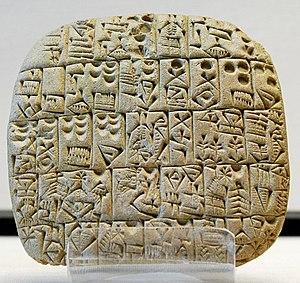
Contrat archaïque sumérien concernant la vente d'un champ et d'une maison. Shuruppak, inscription pré-cunéiforme.
Sumer est une région située à l'extrême sud de la Mésopotamie antique, couvrant une vaste plaine parcourue par le Tigre et l'Euphrate, bordée, au sud-est, par le golfe Persique. Il s'y est développé une importante civilisation à compter de la fin du IVᵉ millénaire av. J.-C. et durant le IIIᵉ millénaire av. J.-C.
Un sumérogramme est un caractère ou un groupe de caractères cunéiformes sumériens employé comme idéogramme ou logogramme, en remplacement d'un syllabogramme.
La Mésopotamie est une région historique du Moyen-Orient située entre le Tigre et l'Euphrate. Elle correspond pour sa plus grande part à l'Irak actuel.
La science est l'ensemble des connaissances et études d'une valeur universelle, caractérisées par un objet et une méthode fondée sur des observations objectives vérifiables et des raisonnements rigoureux. On la divise communément en différents domaines qualifiés de sciences.
La sédentarisation est l'adoption par une population, généralement humaine, d'un mode de vie sédentaire, ou sédentarité, qui se manifeste par l'établissement permanent dans un habitat occupé en continu, à l'opposé du nomadisme ou du semi nomadisme migratoire. Les premières traces de sédentarisation humaine correspondent au début du Néolithique.
L'agriculture est l'activité économique principale de la Mésopotamie antique. Soumis à des contraintes fortes, notamment l'aridité et des sols pauvres, les paysans mésopotamiens ont développé des stratégies efficaces permettant à soutenir le développement des premiers États, des premières villes puis des premiers empires connus, sous l'égide des institutions dominant l'économie, à savoir les palais royaux et provinciaux, les temples et les domaines des élites. Elle repose avant tout sur la culture des céréales et l'élevage ovin, mais aussi les légumineuses ou encore le palmier-dattier au sud et la vigne au nord.
Les sciences mésopotamiennes témoignent des premiers fondements des disciplines scientifiques, correspondant aux premières civilisations de la région.
Le département des antiquités orientales du musée du Louvre à Paris conserve des objets provenant d'une région située entre l'actuelle Inde et la mer Méditerranée. Il offre un panorama presque complet des anciennes civilisations de l'Asie mineure. Il s'agit d'une des trois plus grandes collections du monde avec plus de 150 000 objets. Le département présente 6 500 œuvres dans une trentaine de salles, dont des chefs d'œuvre universels comme le Code de Hammurabi ou les impressionnants Lamassus du palais de Khorsabad.
Le musée du Louvre est un musée situé à Paris, en France.
Le calame du latin calamus est un roseau taillé en pointe dont on se sert pour l'écriture :